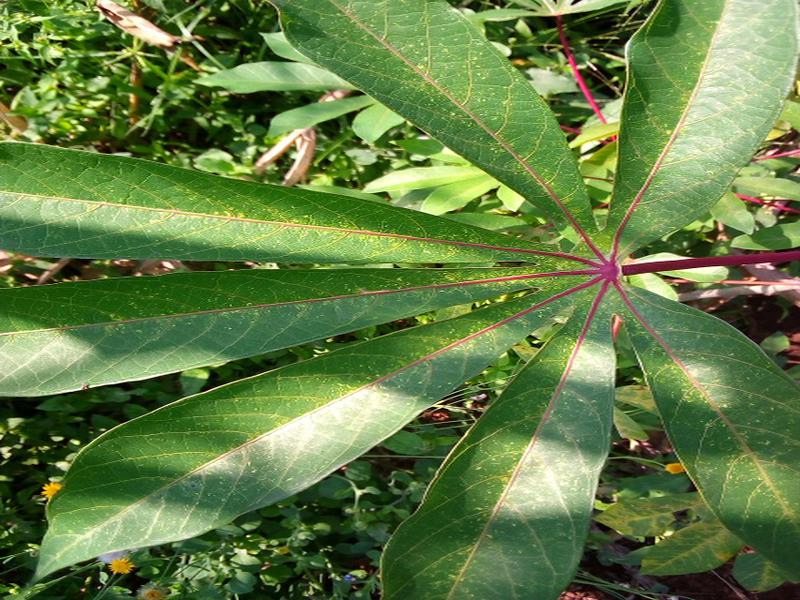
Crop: cassava
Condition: green_mottle